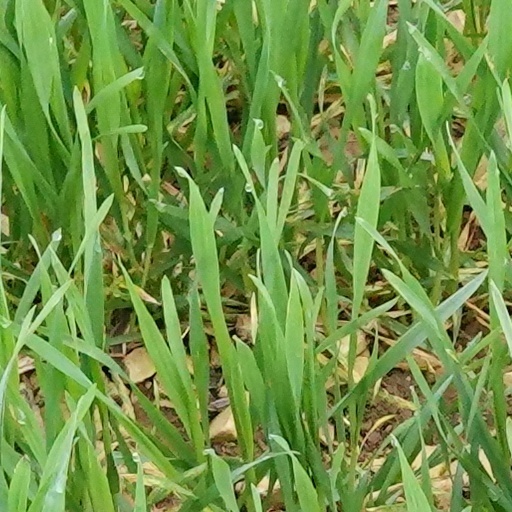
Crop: wheat